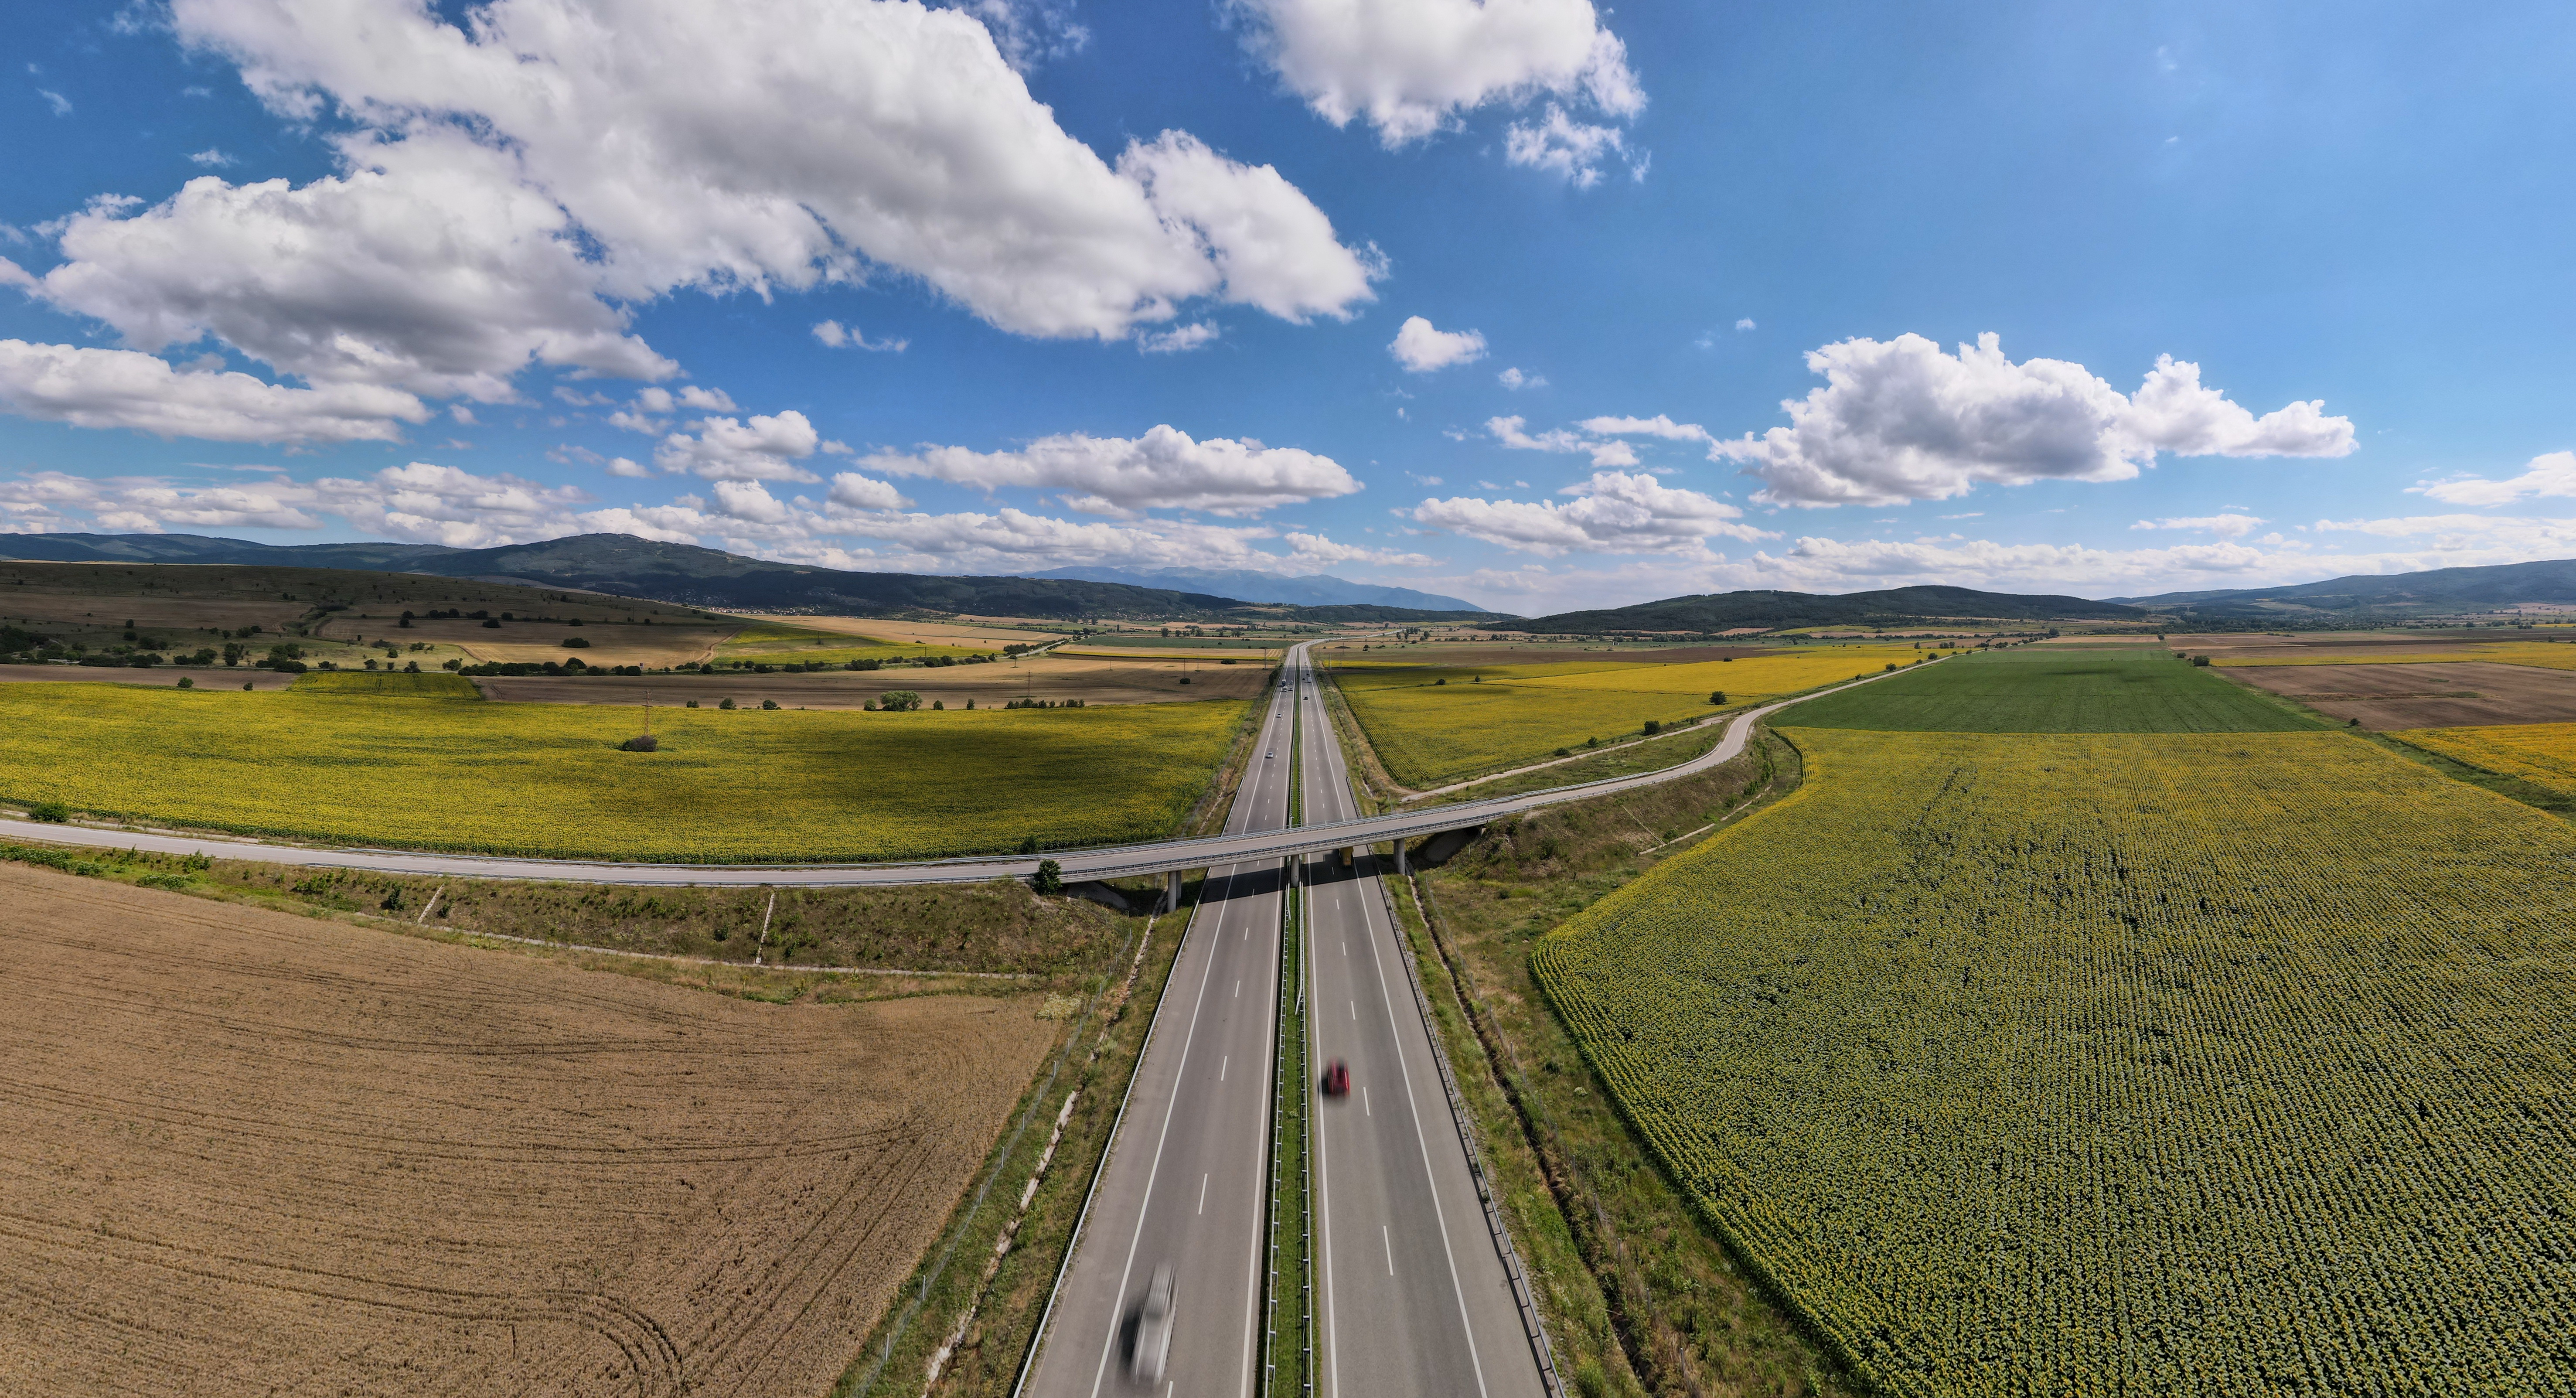
summer, road, sky, cloud, horizon, natural landscape, plain, transport, ecoregion, thoroughfare, photography, infrastructure, highway, field, grassland, landscape, prairie, aerial photography, rural area, land lot, grass, freeway, steppe, panorama, nonbuilding structure, road surface, track